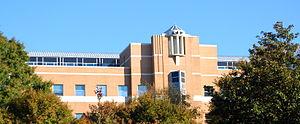
L'université d'État de Kennesaw est une université américaine située à Kennesaw, dans le comté de Cobb, en Géorgie.